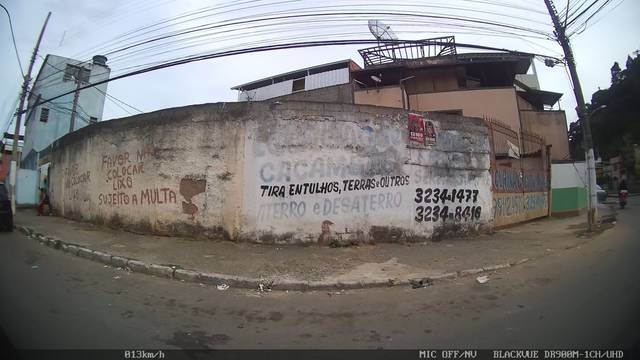
Region: Brazil
Coordinates: -21.786, -43.347